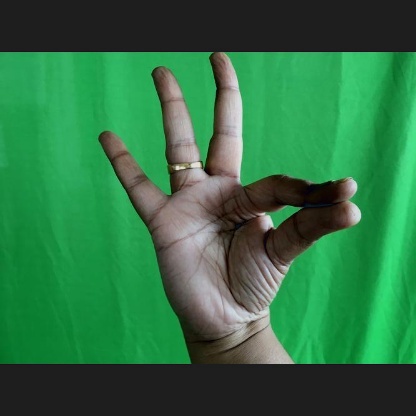
Mudra: Hamsasyam